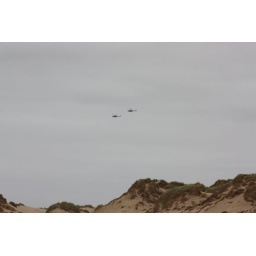
A day on the Freshfields near Liverpool with our inlaws, their dog Jas and our spaniel (Maggie) and pug (Parker).